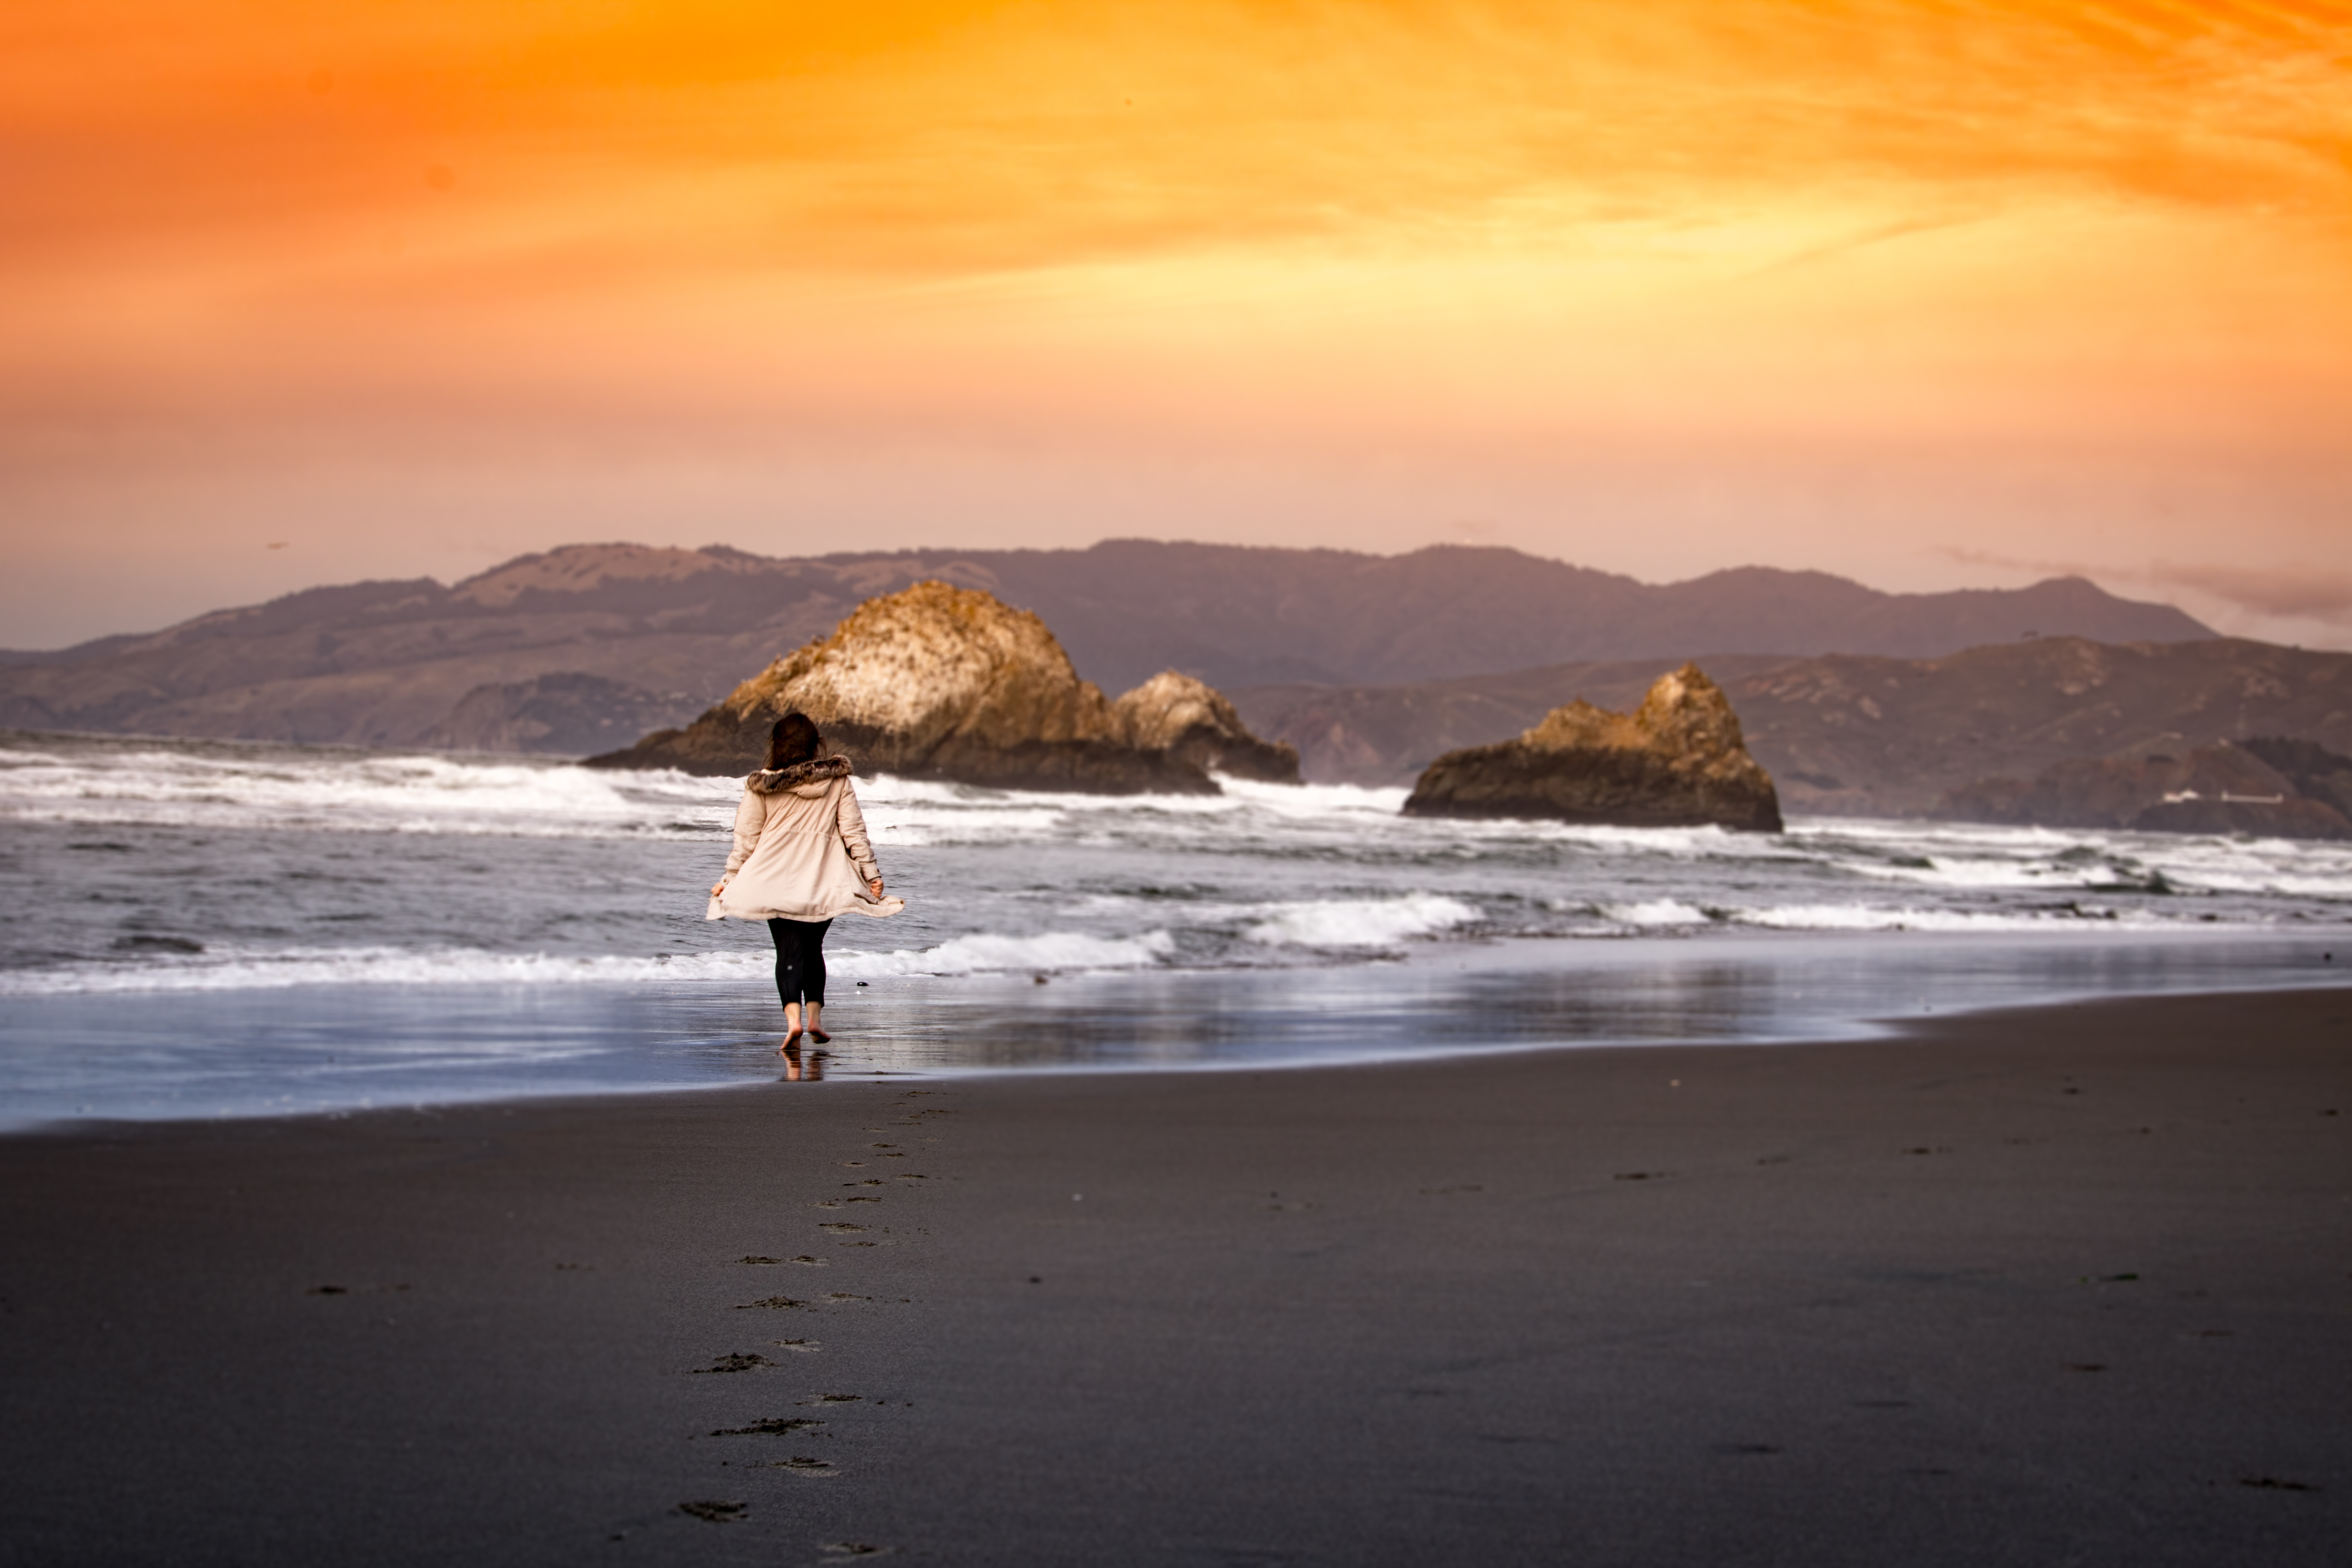
beach, sea, coast, sand, rock, ocean, horizon, cloud, sunrise, sunset, sunlight, morning, shore, wave, dawn, dusk, evening, bay, material, body of water, cape, wind wave